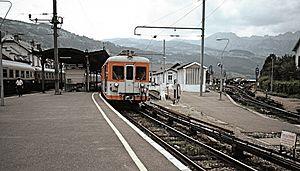
Gare du Fayet